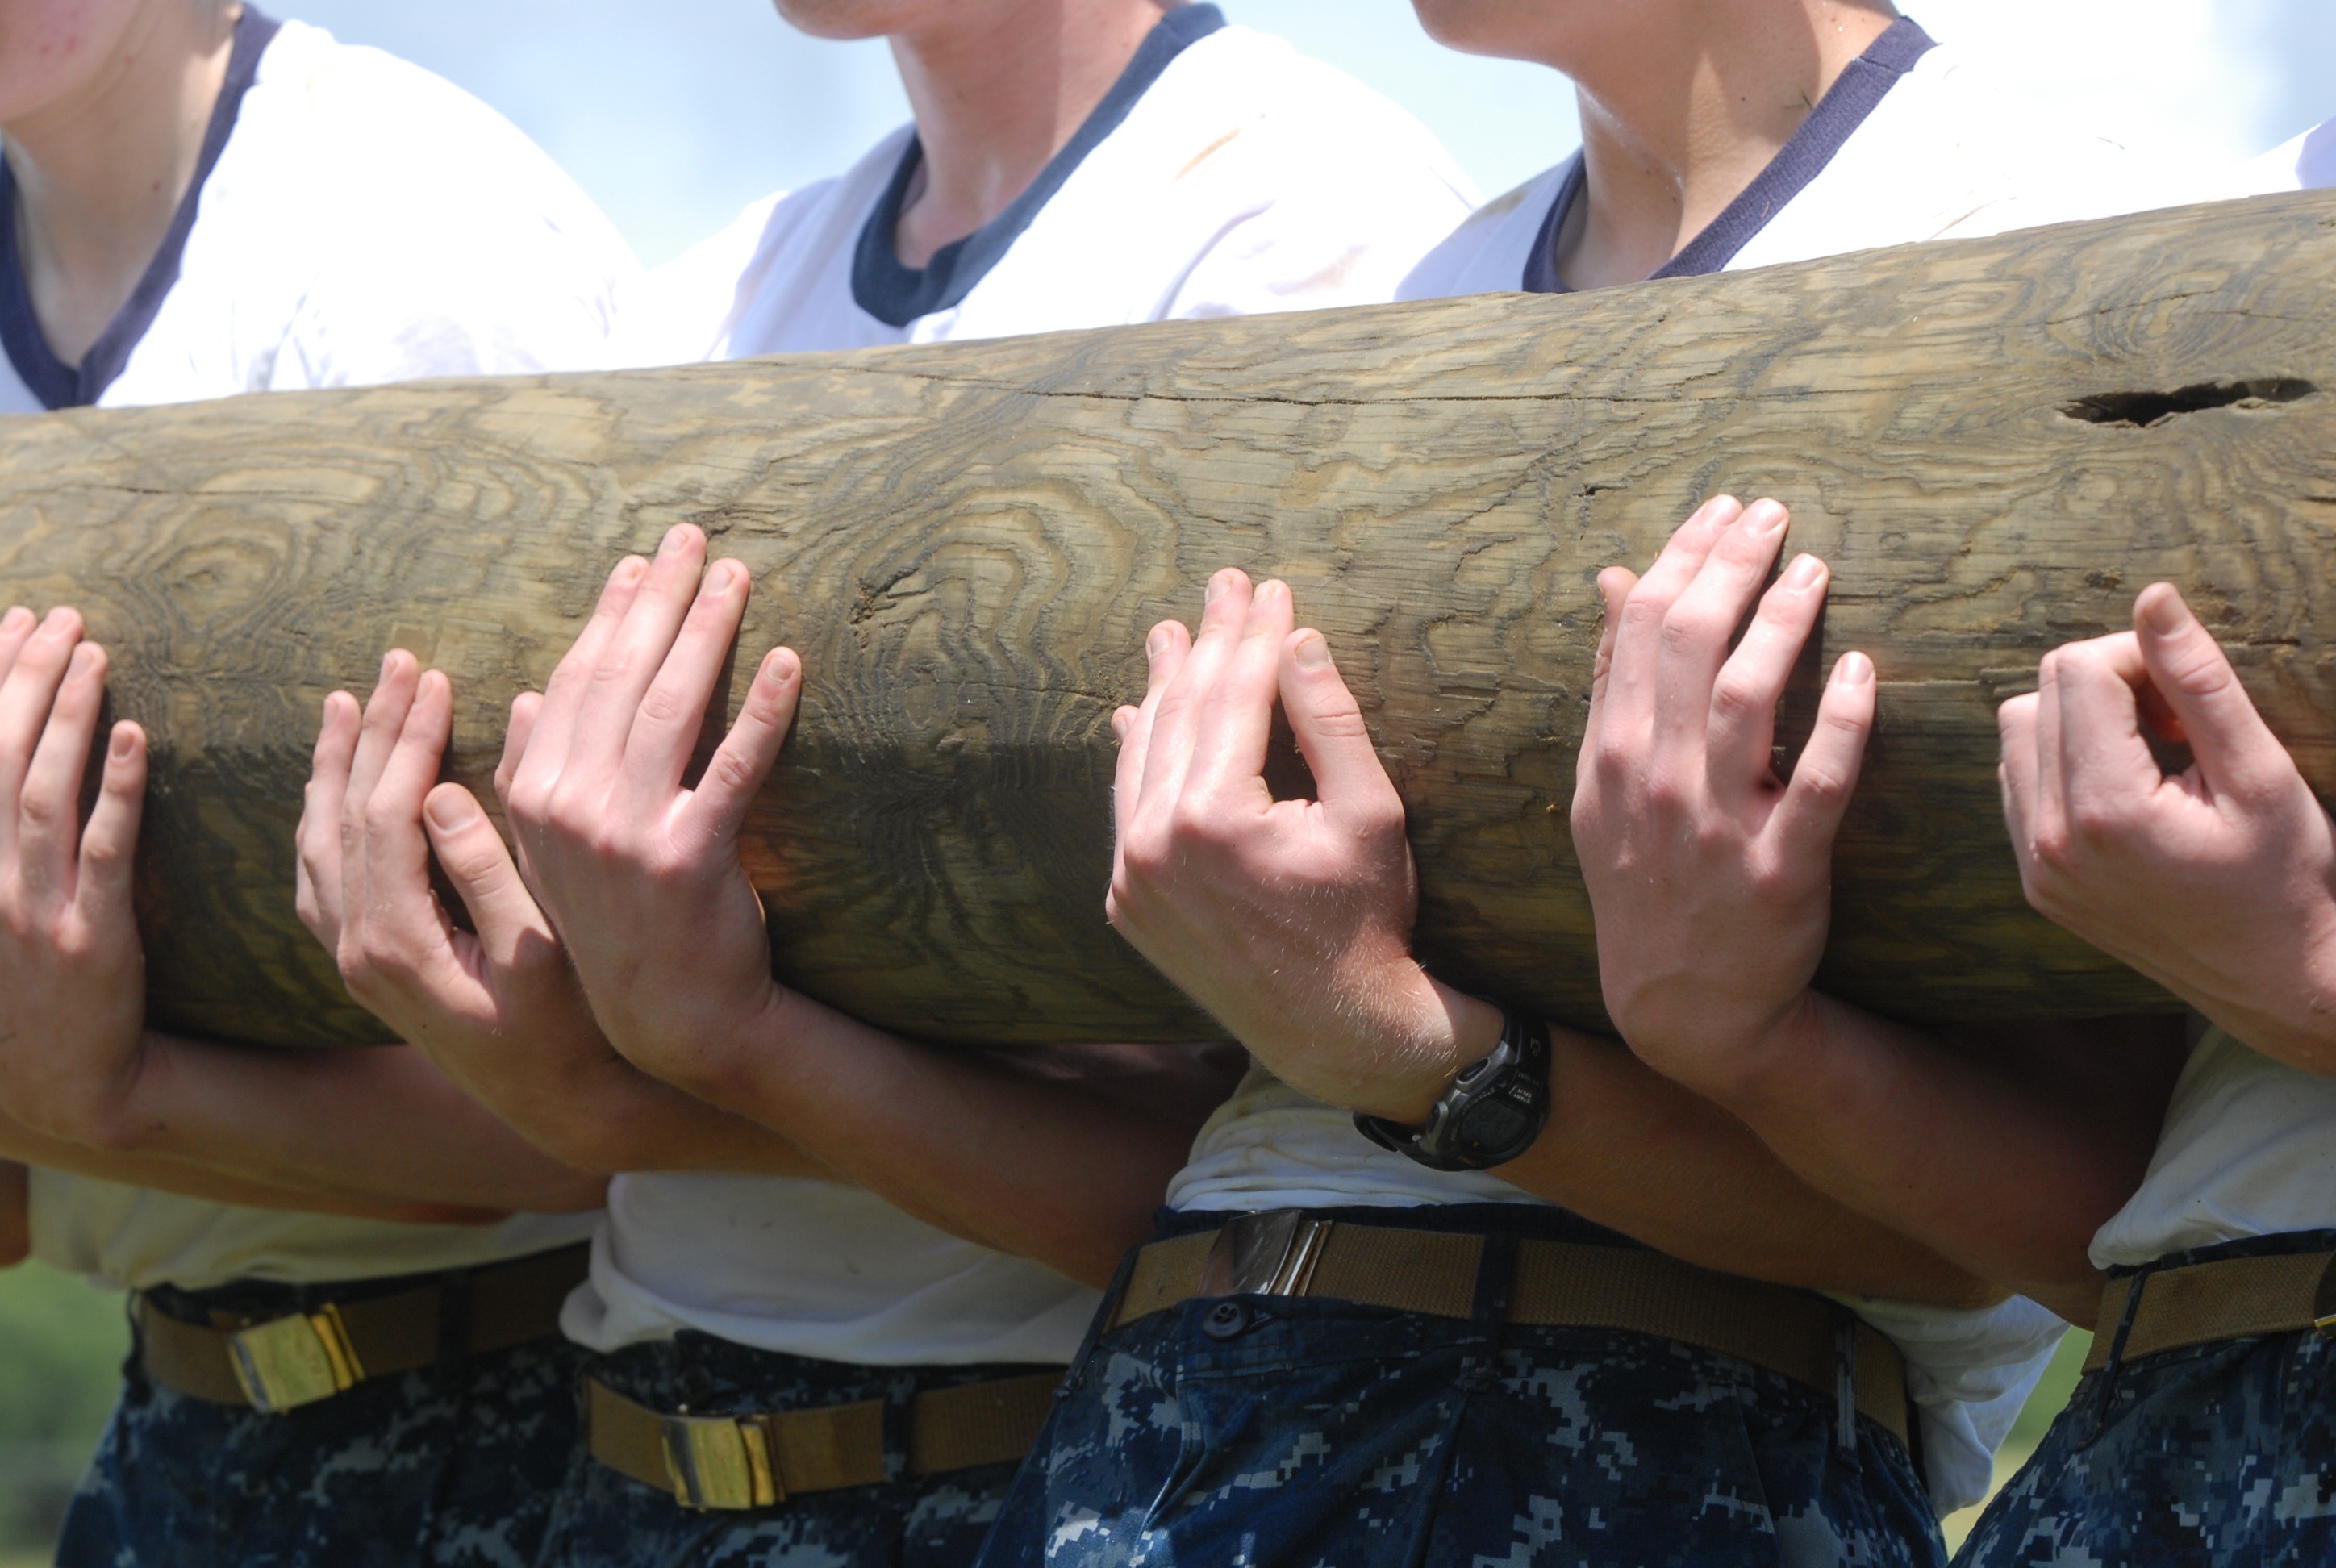
hand, military, leg, log, finger, training, exercise, holding, workout, human body, outside, men, navy, heavy, interaction, sense, exertion